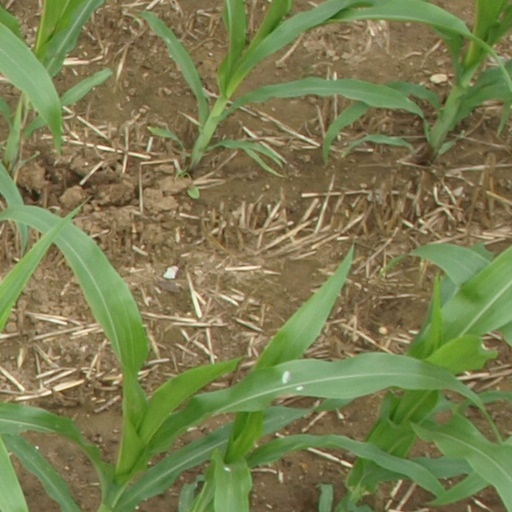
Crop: maize; corn